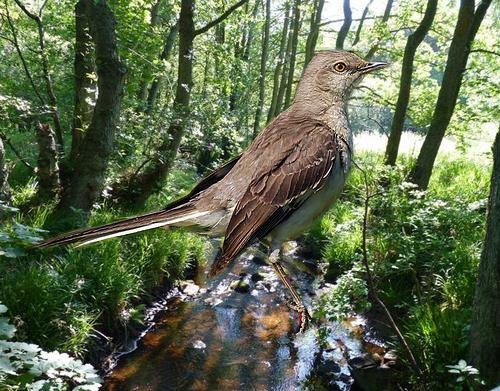
Bird species: Mockingbird
Bird type: landbird
Background: land